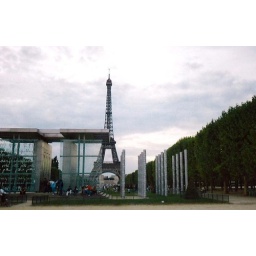
View from the park with another monument in front of the tower